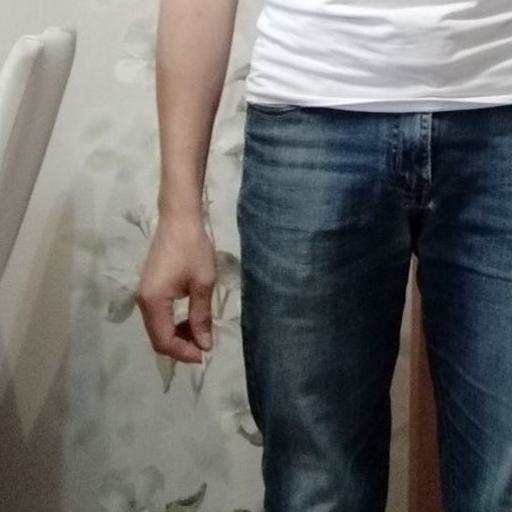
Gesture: no_gesture